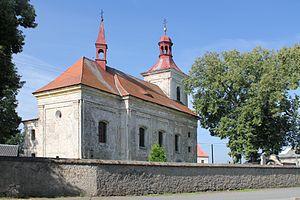
Loukovec est une commune du district de Mladá Boleslav, dans la région de Bohême-Centrale, en République tchèque. Sa population s'élevait à 346 habitants en 2020.